Rylstone, New South Wales

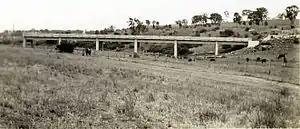
Rylstone Bridge during construction in 1948.

On 9 June 1884 the railway was opened to Rylstone, transforming the status of Rylstone village to that of a town. The railway yard included a goods shed, trucking yards, and turntable. Notably, Henry Lawson's father, Niels Hertzberg Larsen, helped build the timber Rylestone railway station. The line was extended from Rylstone to Mudgee and this section was opened on 10 September 1884. Rylstone is located on the Gwabegar railway line.